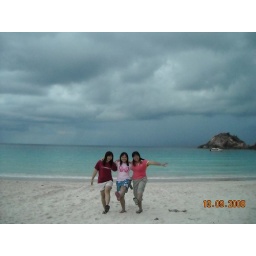
we just enjoy underneath the clear blue sky.